Silver Bow Basin

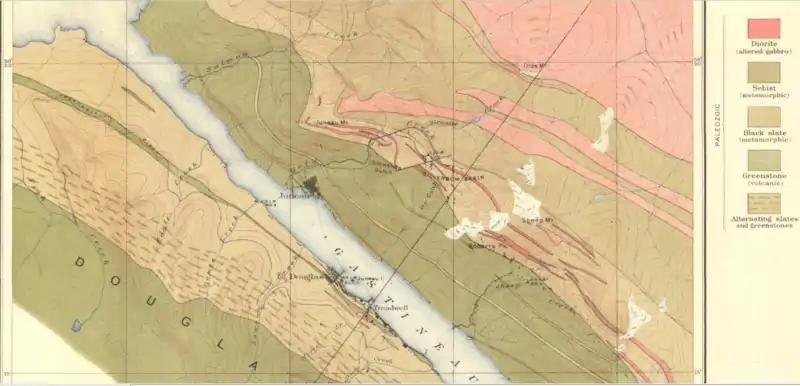
Geological map of the Silver Bow Basin (center right)

The Silver Bow Basin, often written as Silverbow Basin, is a valley located northeast of Juneau, Alaska, United States. It is situated on Gold Creek in an area north of Icy Gulch, and approximately north of Gastineau Peak. A trail from Juneau leads directly to the mountainside. The basin was the site of the earliest gold discovery in the Juneau area, leading to the establishment of the town called Juneau.